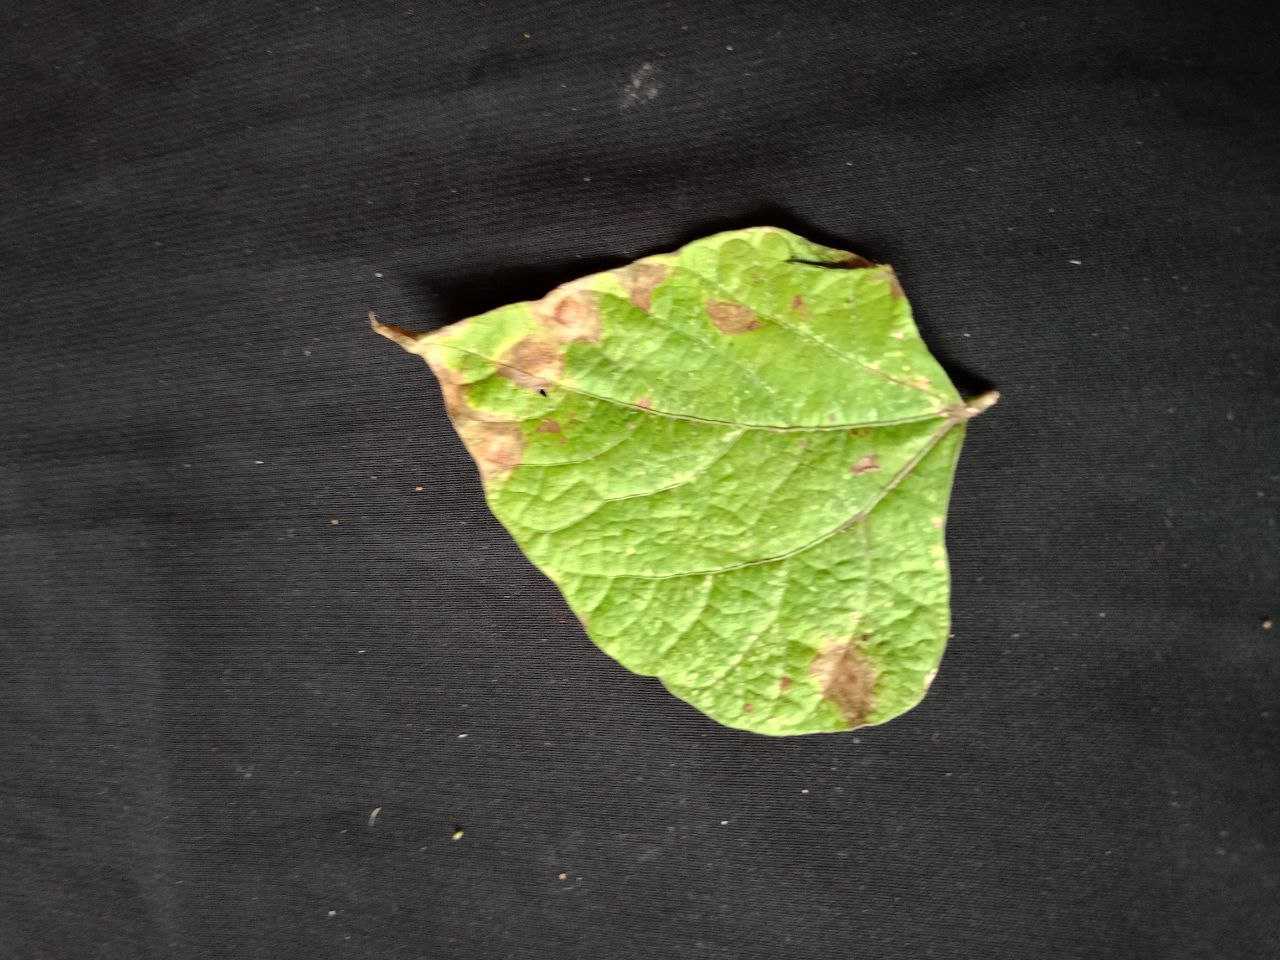
Crop: bean
Leaf condition: Blight